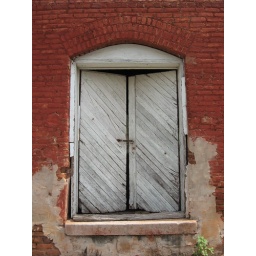
these are the doors to a feed house in Griffin Georgia